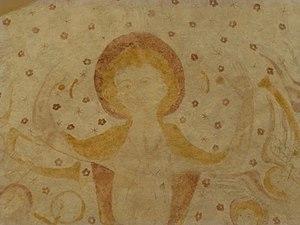
Le Christ de l'église de Germagny (détail)
Germagny est une commune française située dans le département de Saône-et-Loire en région Bourgogne-Franche-Comté.